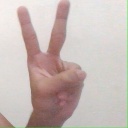
अक्षर: क